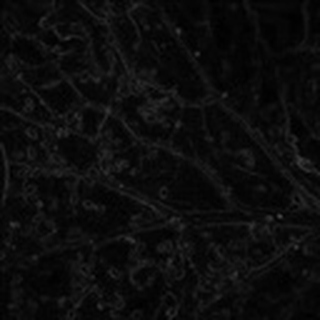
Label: cotton_aphids